Clausen, Luxembourg

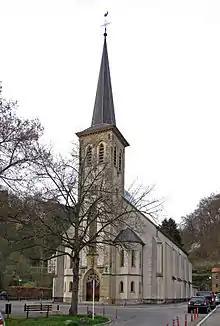
St. Cunegonde, location of Luxembourg's only regular Sunday Tridentine Mass

The statesman and one of the founding fathers of the EU, Robert Schuman, was born in a property rented by his parents on "rue Jules Wilhelm" within the quarter. He later attended the local primary school. In 1985 the house was purchased by the state and is now home to a small research institute. The baptismal font used for his baptism into the Catholic church may be found in the local parish church of St. Cunegonde where an image in his boyhood likeness may also be found on a large wall painting to the left of the altar depicting an event in the life of St. Cunegonde. The artist used local people as models for a crowd scene and the young Robert Schuman was used to represent a small boy.